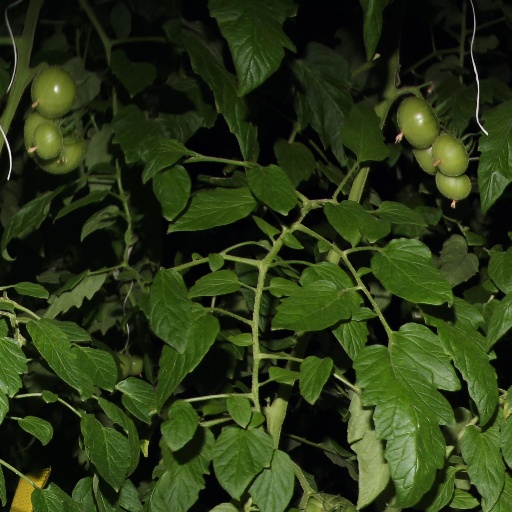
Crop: tomato